Charles I, Duke of Savoy

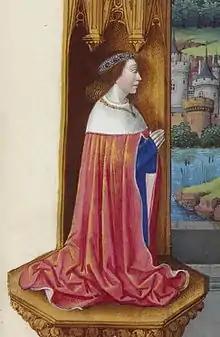
Charles in the "Très Riches Heures du Duc de Berry" by Jean Colombe, 1486

Charles I (28 March 1468 – 13 March 1490), called the Warrior, was the Duke of Savoy from 1482 to 1490 and titular king of Cyprus, Jerusalem, and Armenia from 1485 to 1490.